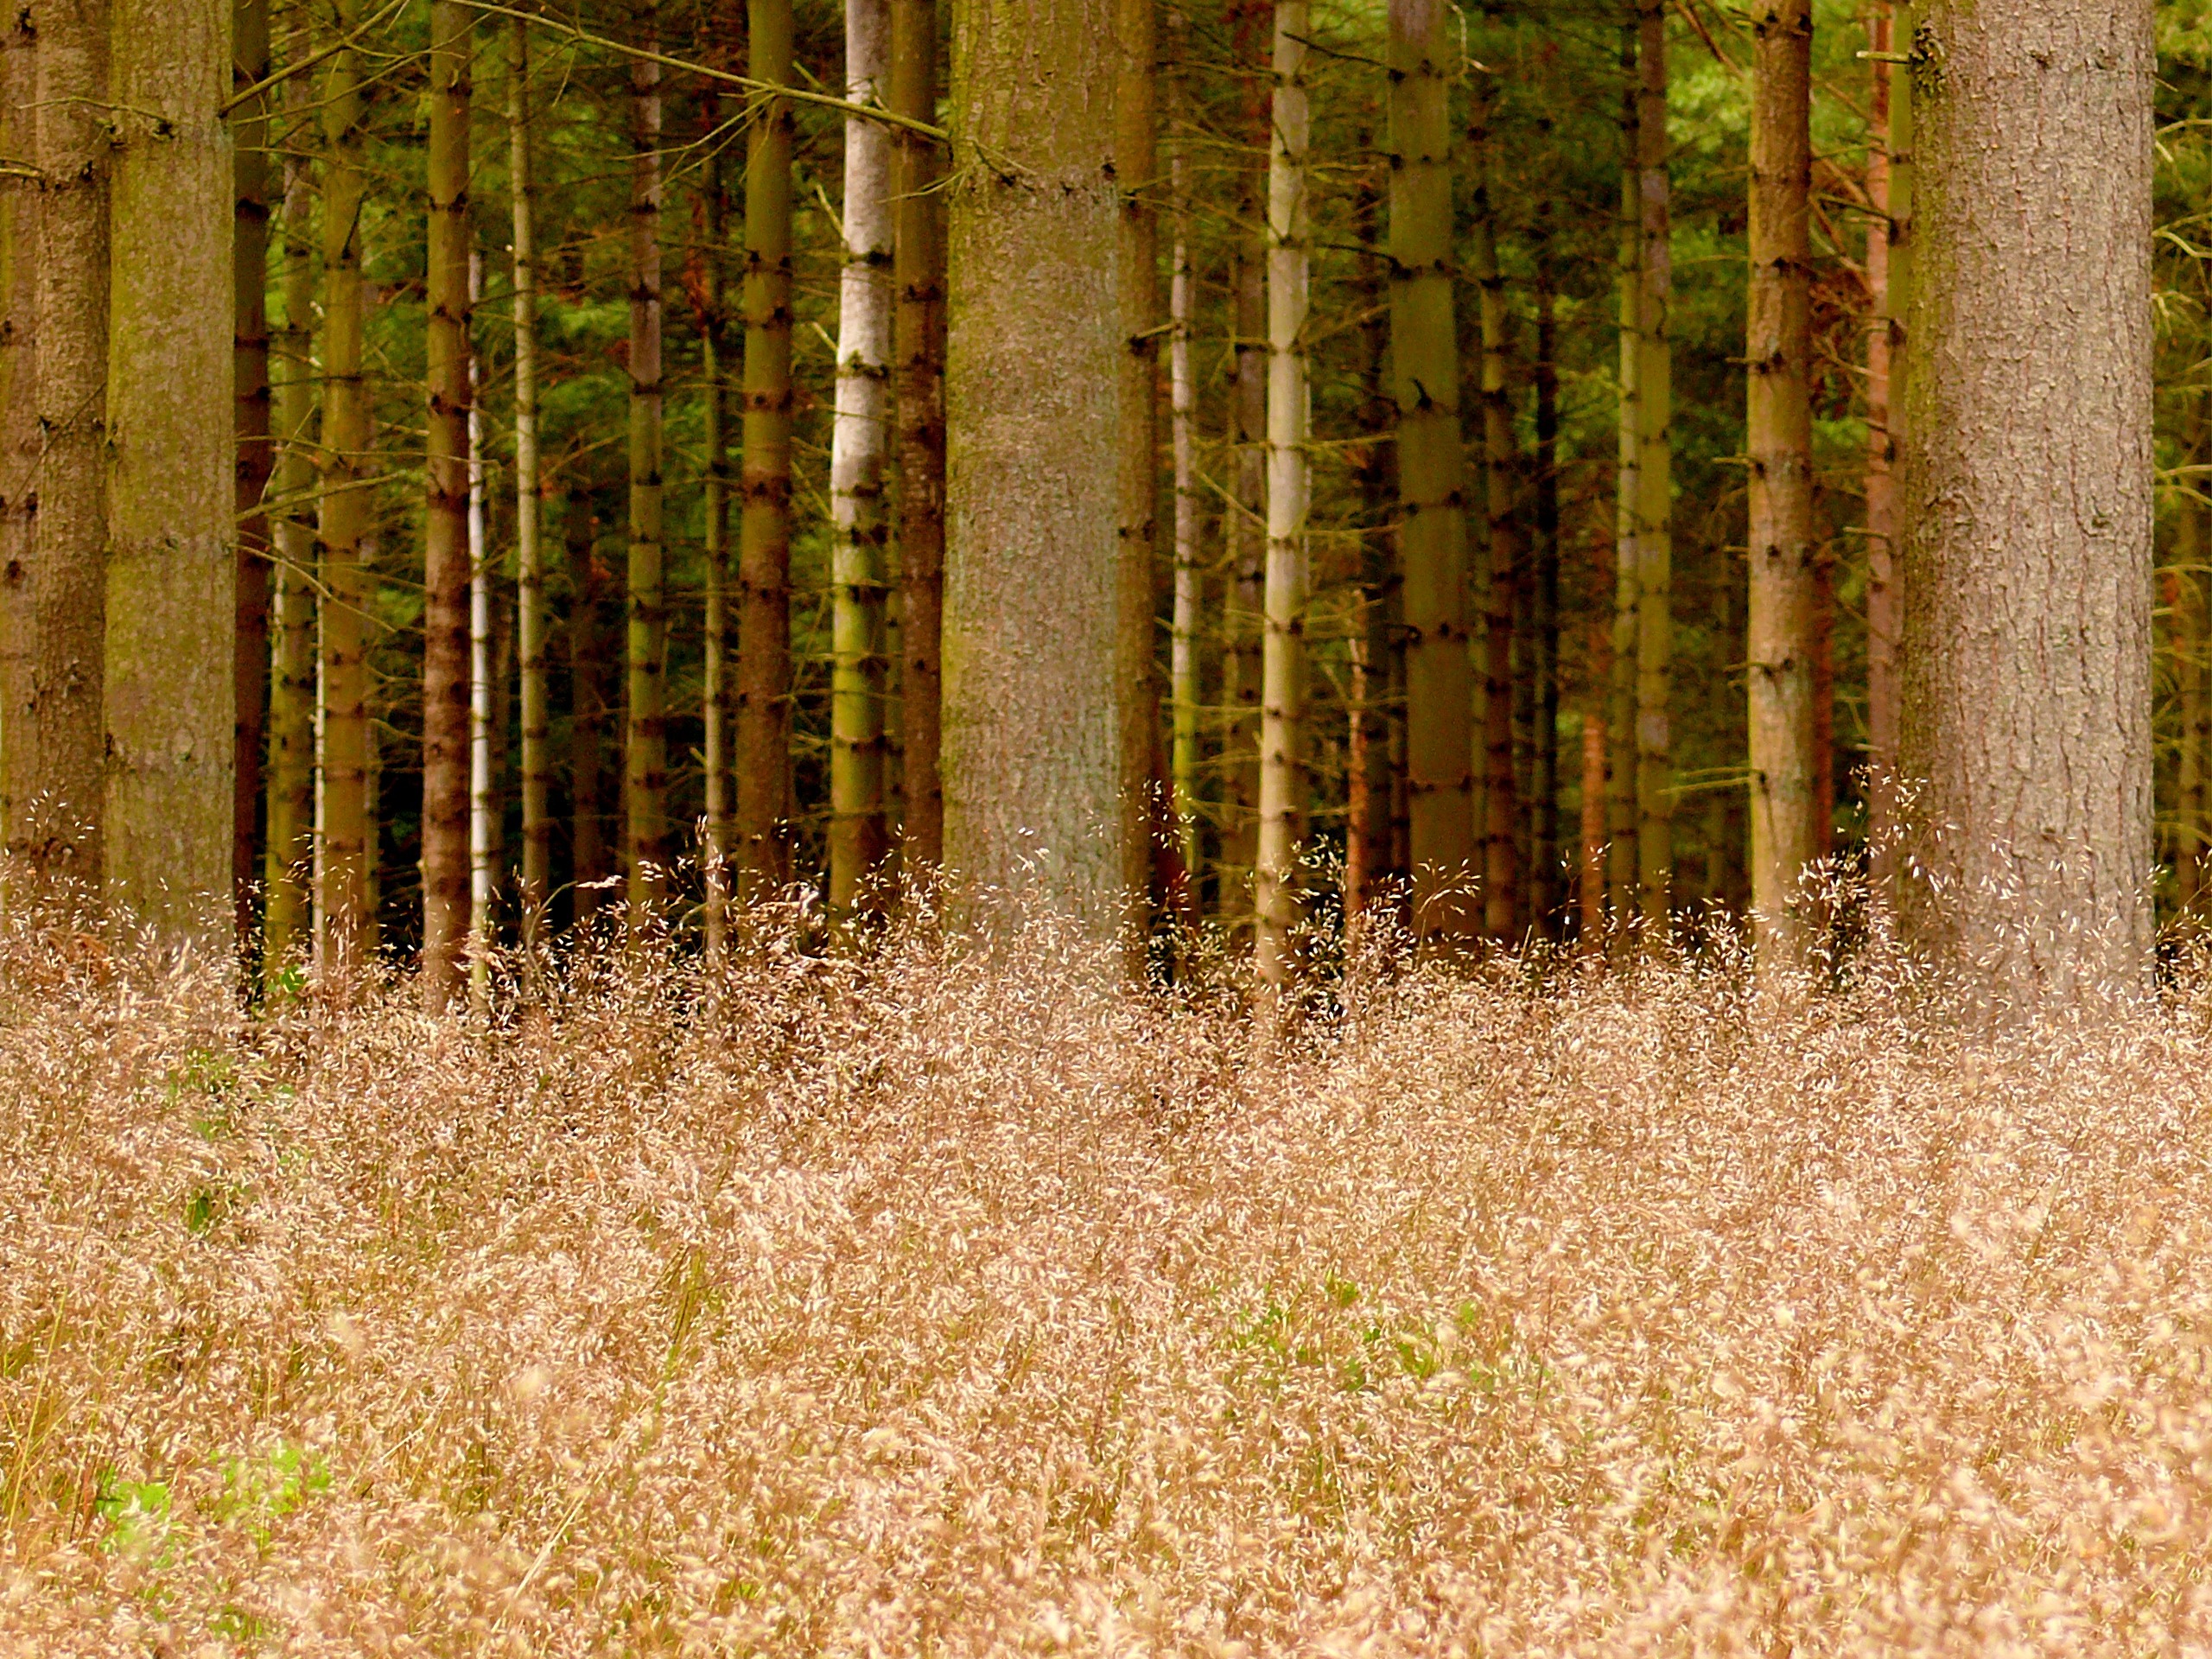
tree, nature, forest, grass, plant, wood, field, lawn, meadow, sunlight, leaf, flower, log, green, autumn, soil, season, tribe, shrub, deciduous, woodland, habitat, ecosystem, natural environment, grass family, woody plant